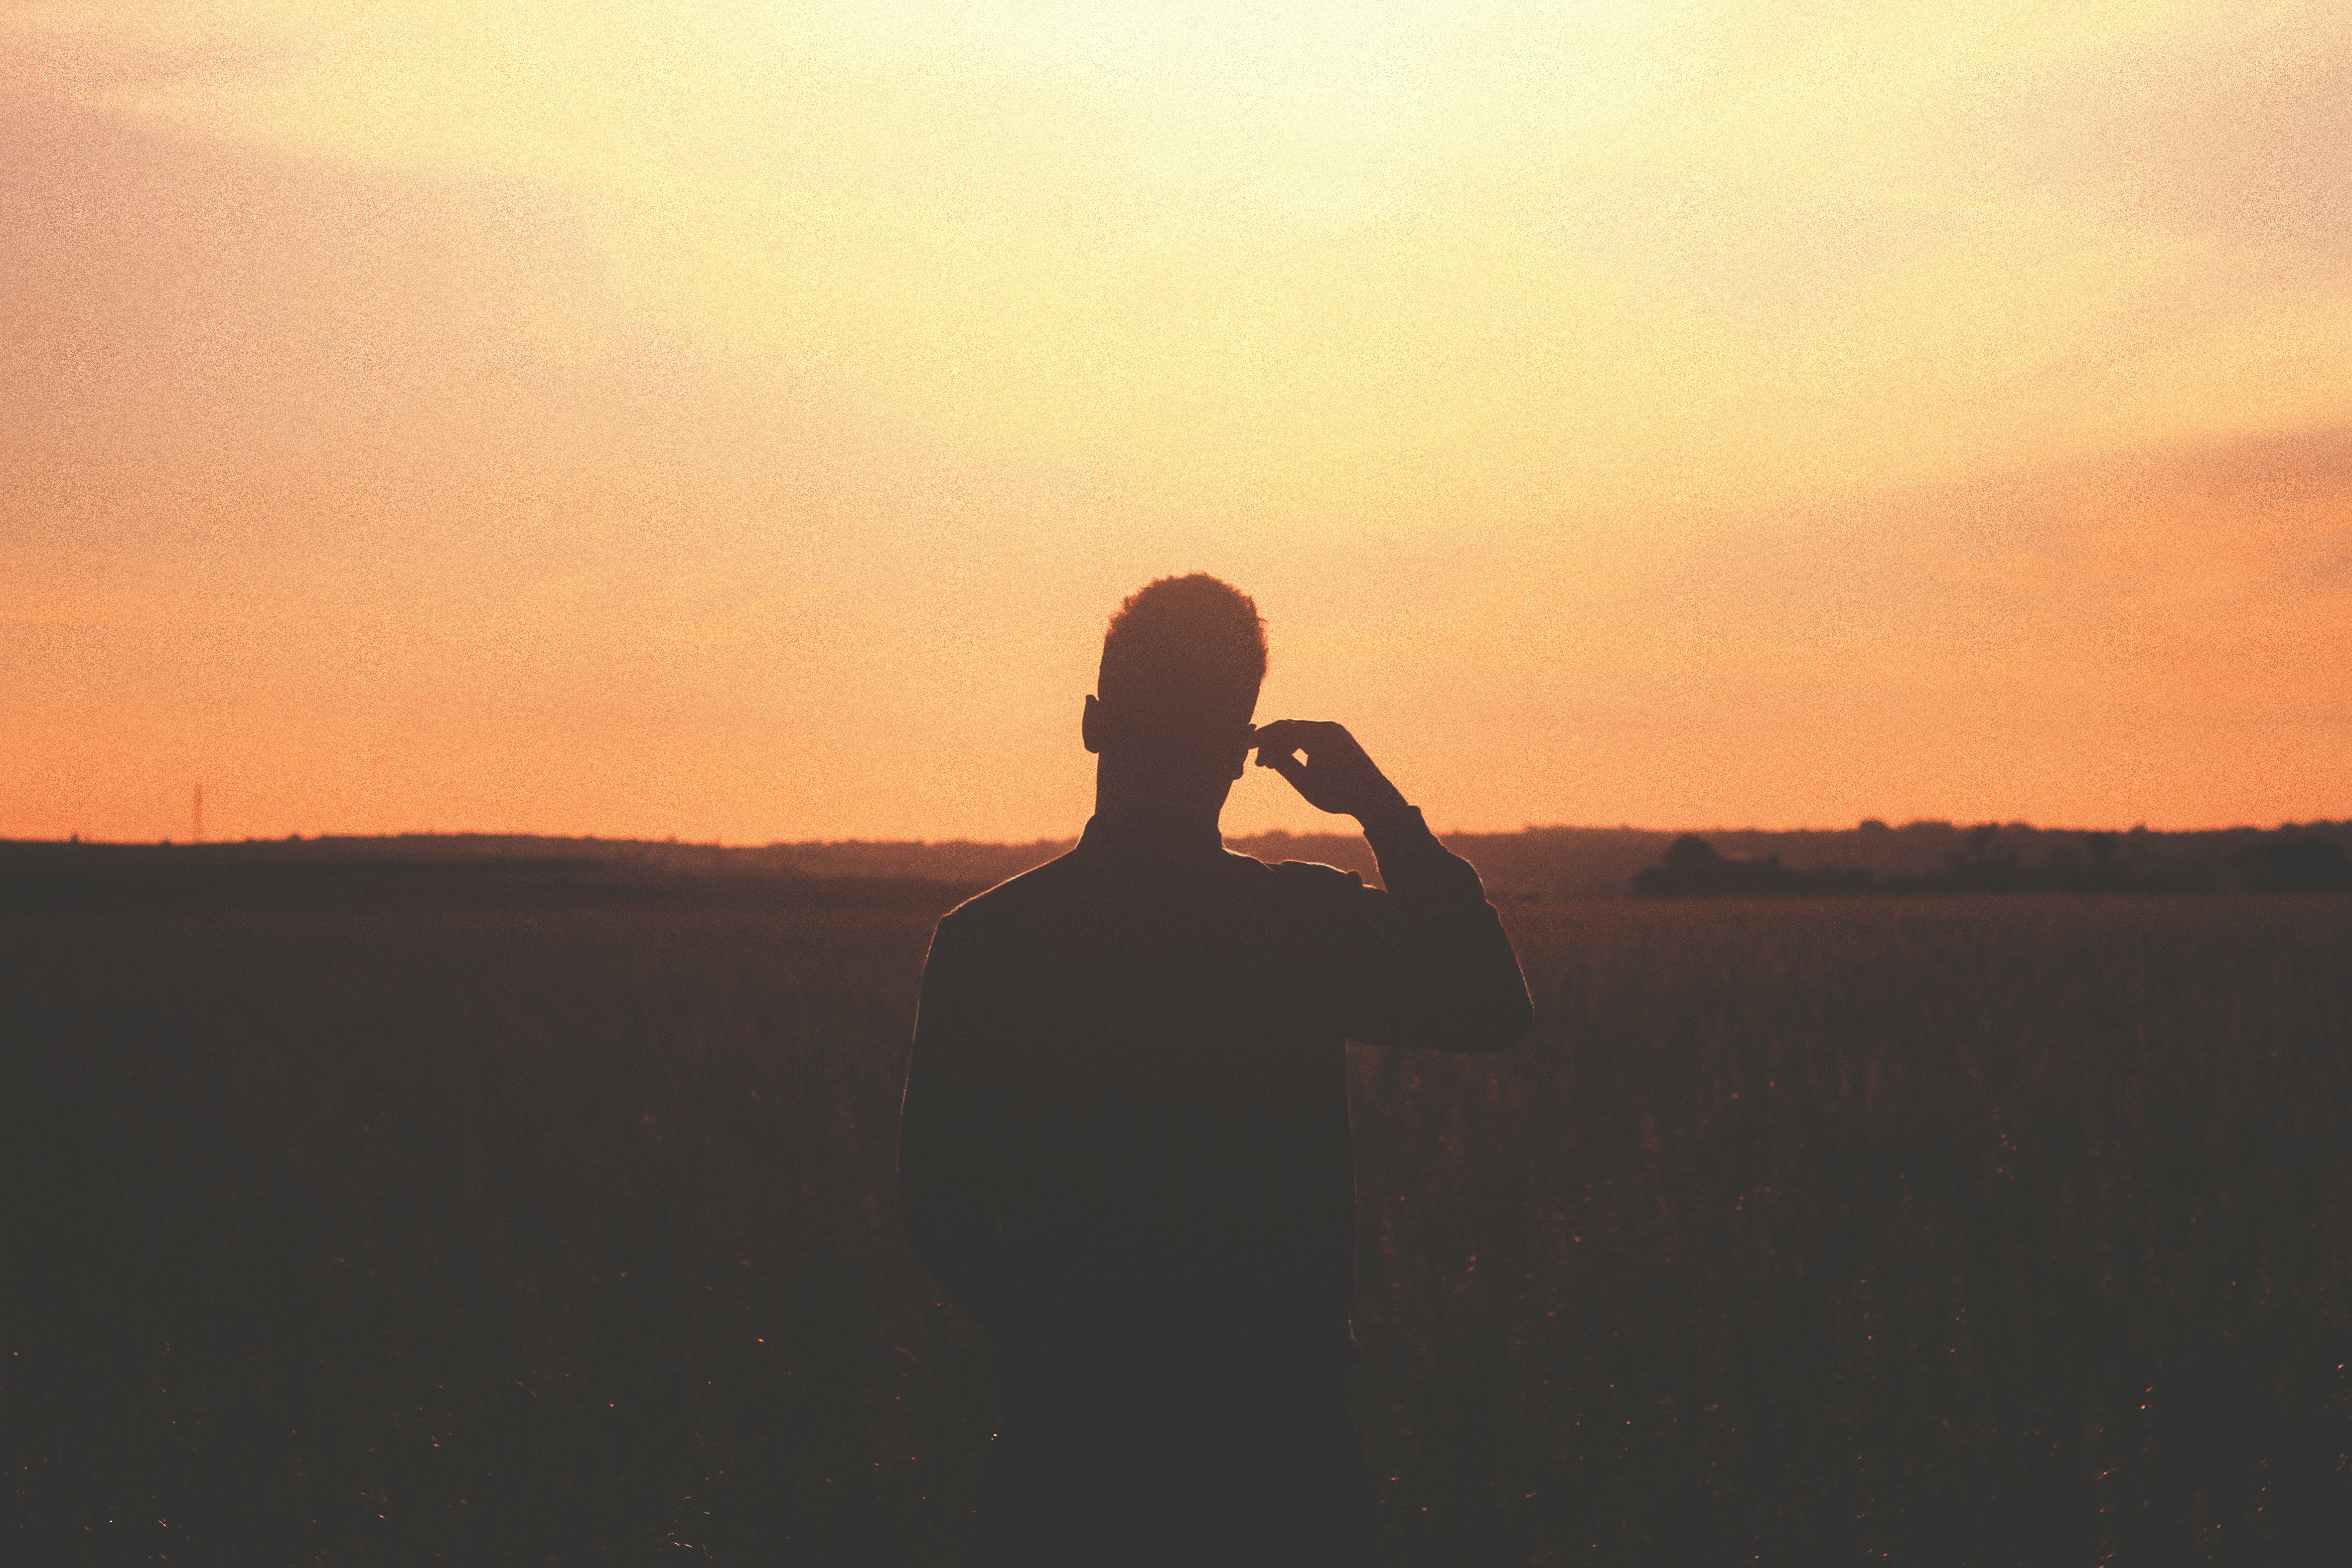
sea, horizon, silhouette, sun, sunrise, sunset, sunlight, morning, dawn, dusk, evening, atmospheric phenomenon